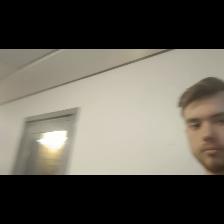
Label: Human